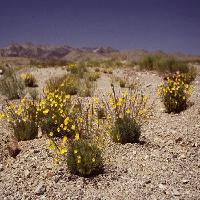
Weather: cloudy or overcast